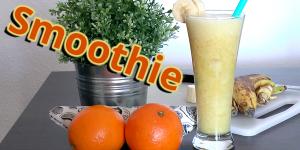
smothie de naranja y platano